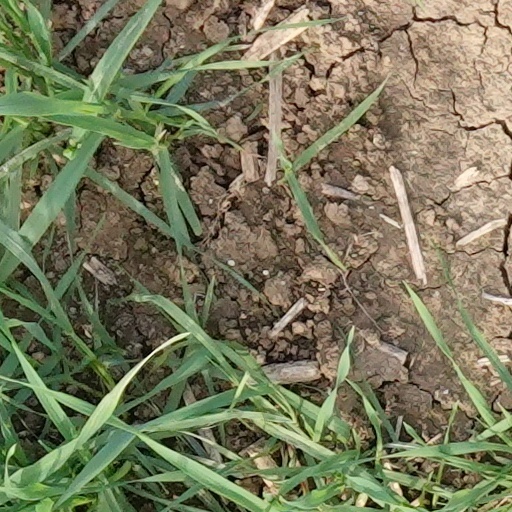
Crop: wheat